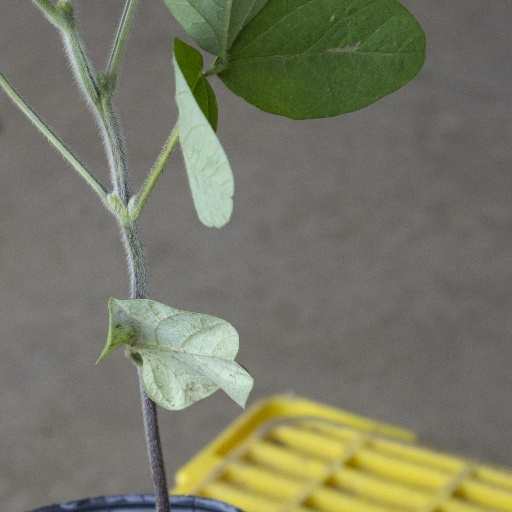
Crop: soybean